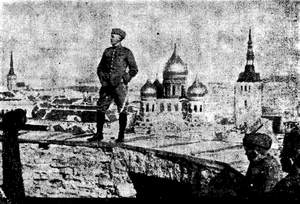
Dansk-Baltisk Auxiliær Corps / Danskerne i Estland
Danske frivillige ved Tallinns bymur i april 1919.
Dansk-Baltisk Auxiliær Corps var et dansk militært kompagni etableret på privat initiativ i 1919, der bestod af 213 mand med kaptajn Iver de Hemmer Gudme som korpschef og kaptajn Richard Gustav Borgelin som kompagnichef, og som den 26. marts 1919 sejledes til Hangö i Finland om bord på det finske skib M/S Merkur. Korpset indsattes i kamp på estisk side i maj til august 1919 under den estiske krig for uafhængighed og dermed samtidig i den lettiske krig for uafhængighed, hvor korpset i slutningen af maj samt juni måned foretog et 200 kilometer langt fremstød fra Võru i det sydlige Estland mod Jēkabpils i Letland og dermed floden Daugava, hvor det lykkedes dem at afskære bolsjevikkernes forsyningslinjer østfra. Derefter blev korpset trukket i reserve, da de politiske gnidninger mellem Baltische Landeswehr og Letlands Hær lå udenfor korpsets kontrakt. I slutningen af juli 1919 blev korpset indkaldt til kamp på et frontafsnit mellem Ostrov og Porkhov i det russiske Guvernement Pskov, hvilket var en blodig oplevelse og kostede korpset dyrt. Derefter udløb korpsets kontrakt og de fleste var draget hjem i slutningen af august 1919.